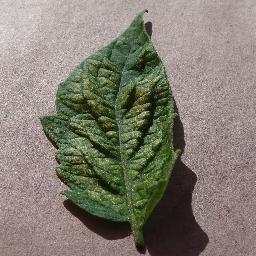
Label: Tomato___Spider_mites Two-spotted_spider_mite